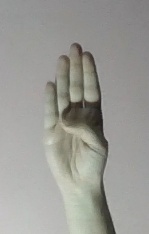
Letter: kaaf